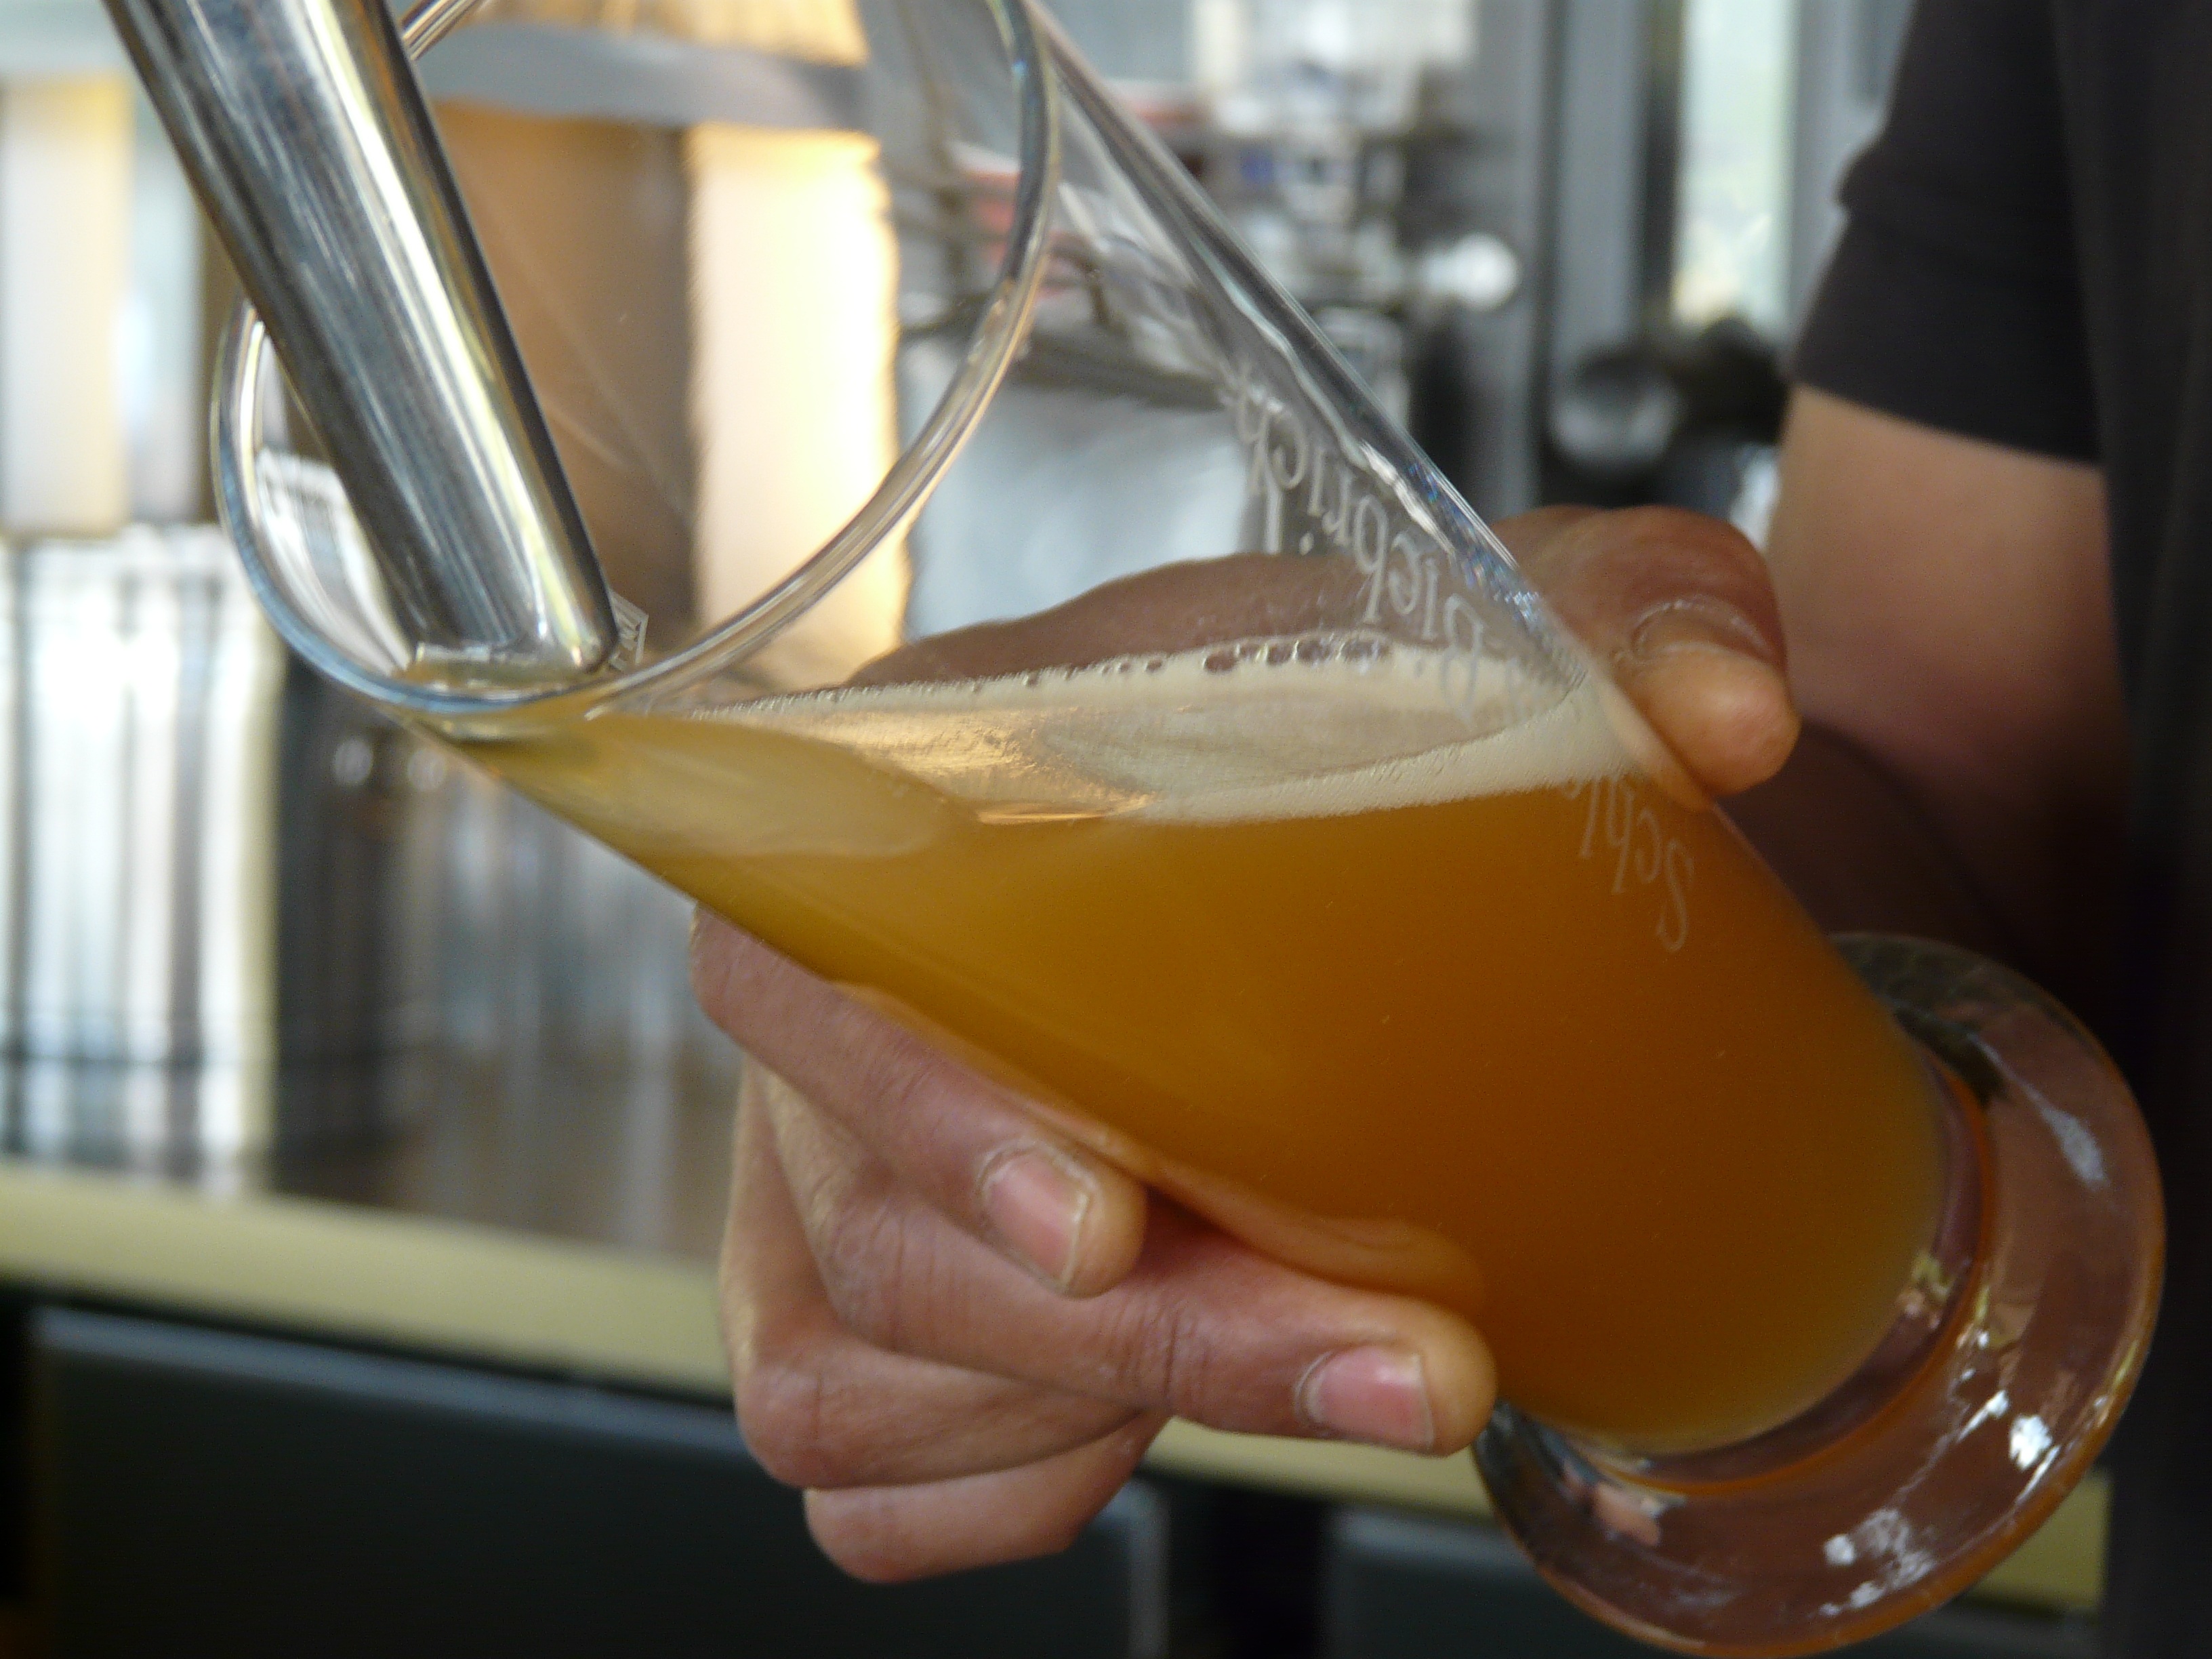
glass, food, produce, drink, beer, alcohol, cocktail, juice, tap, thirst, liqueur, frisch, serving, alcoholic beverage, wheat beer, beer tap, distilled beverage